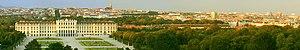
Anne-Charlotte de Lorraine, née au château de Lunéville, duché de Lorraine le 17 mai 1714 et décédée à Mons, Pays-Bas autrichiens le 7 novembre 1773, est la fille cadette du duc Léopold Iᵉʳ de Lorraine et de Bar et de son épouse née Élisabeth-Charlotte d'Orléans, elle-même nièce du roi Louis XIV et sœur du régent Philippe d'Orléans.